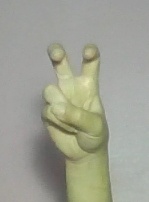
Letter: toot